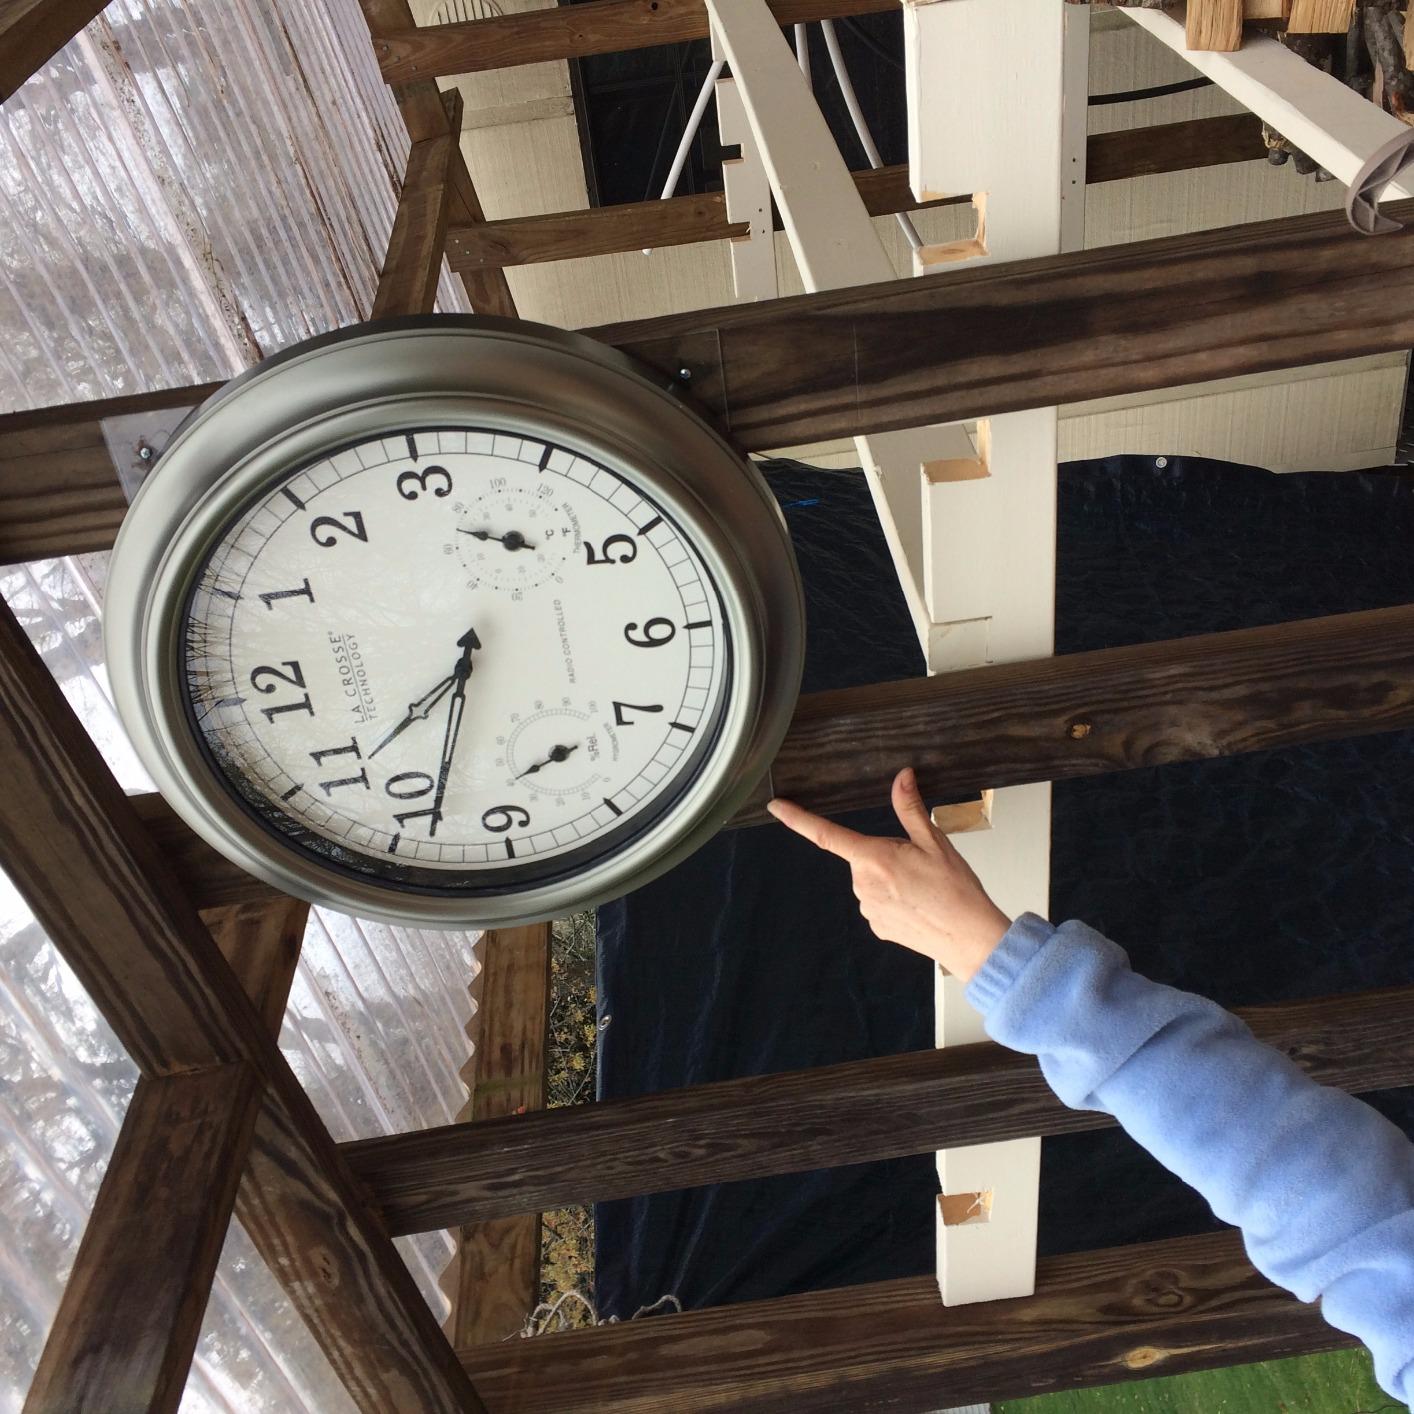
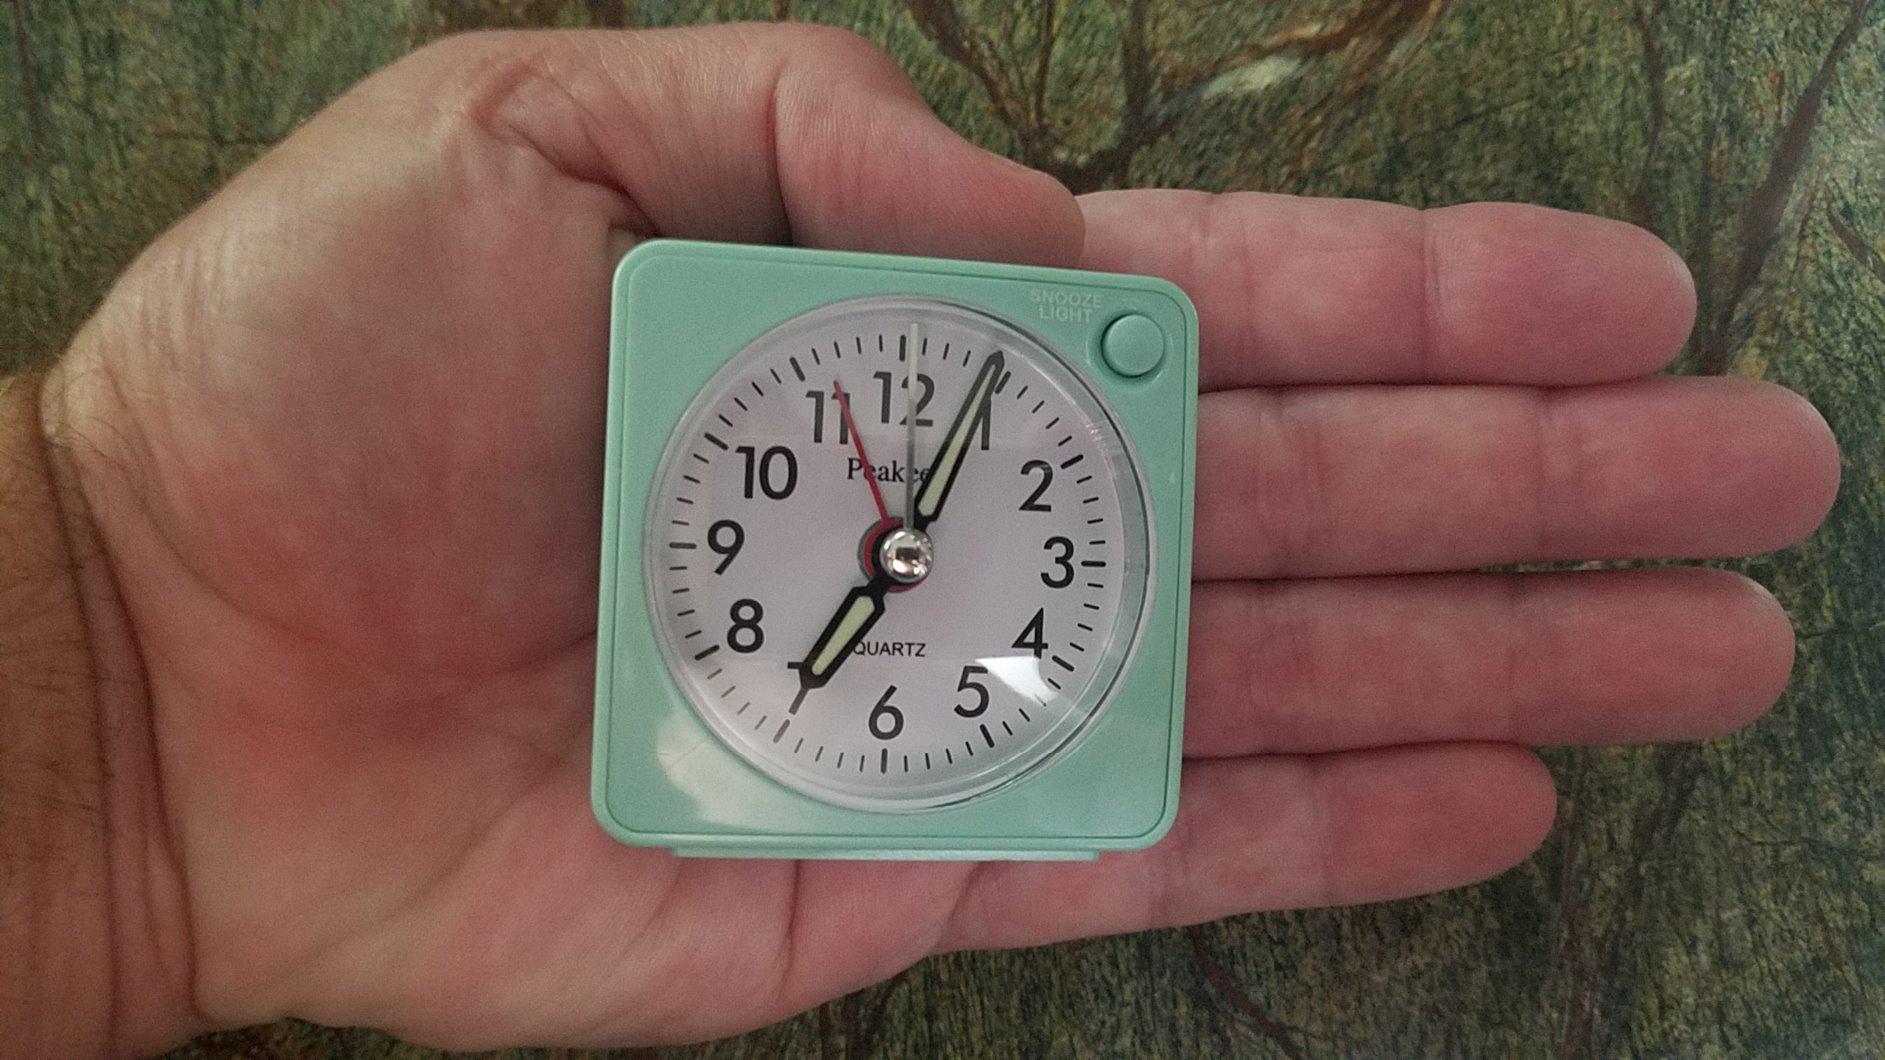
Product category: clock
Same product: no